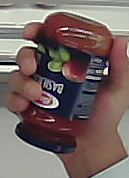
Product: barilla_pomodoro